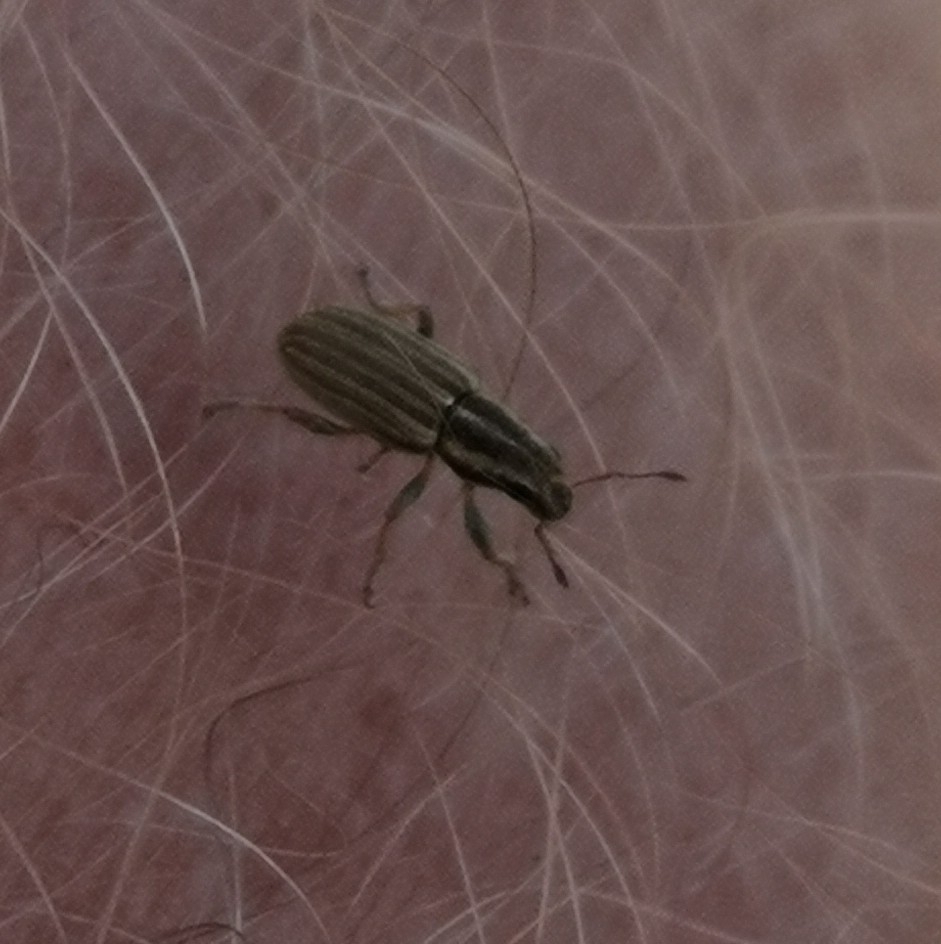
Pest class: pea_leaf_weevil